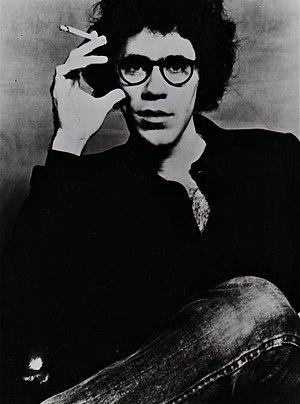
Joe Brainard, né le 11 mars 1942 à Salem et mort le 25 mai 1994 à New York, est un artiste et écrivain américain du XXᵉ siècle, associé à l'École de New York.